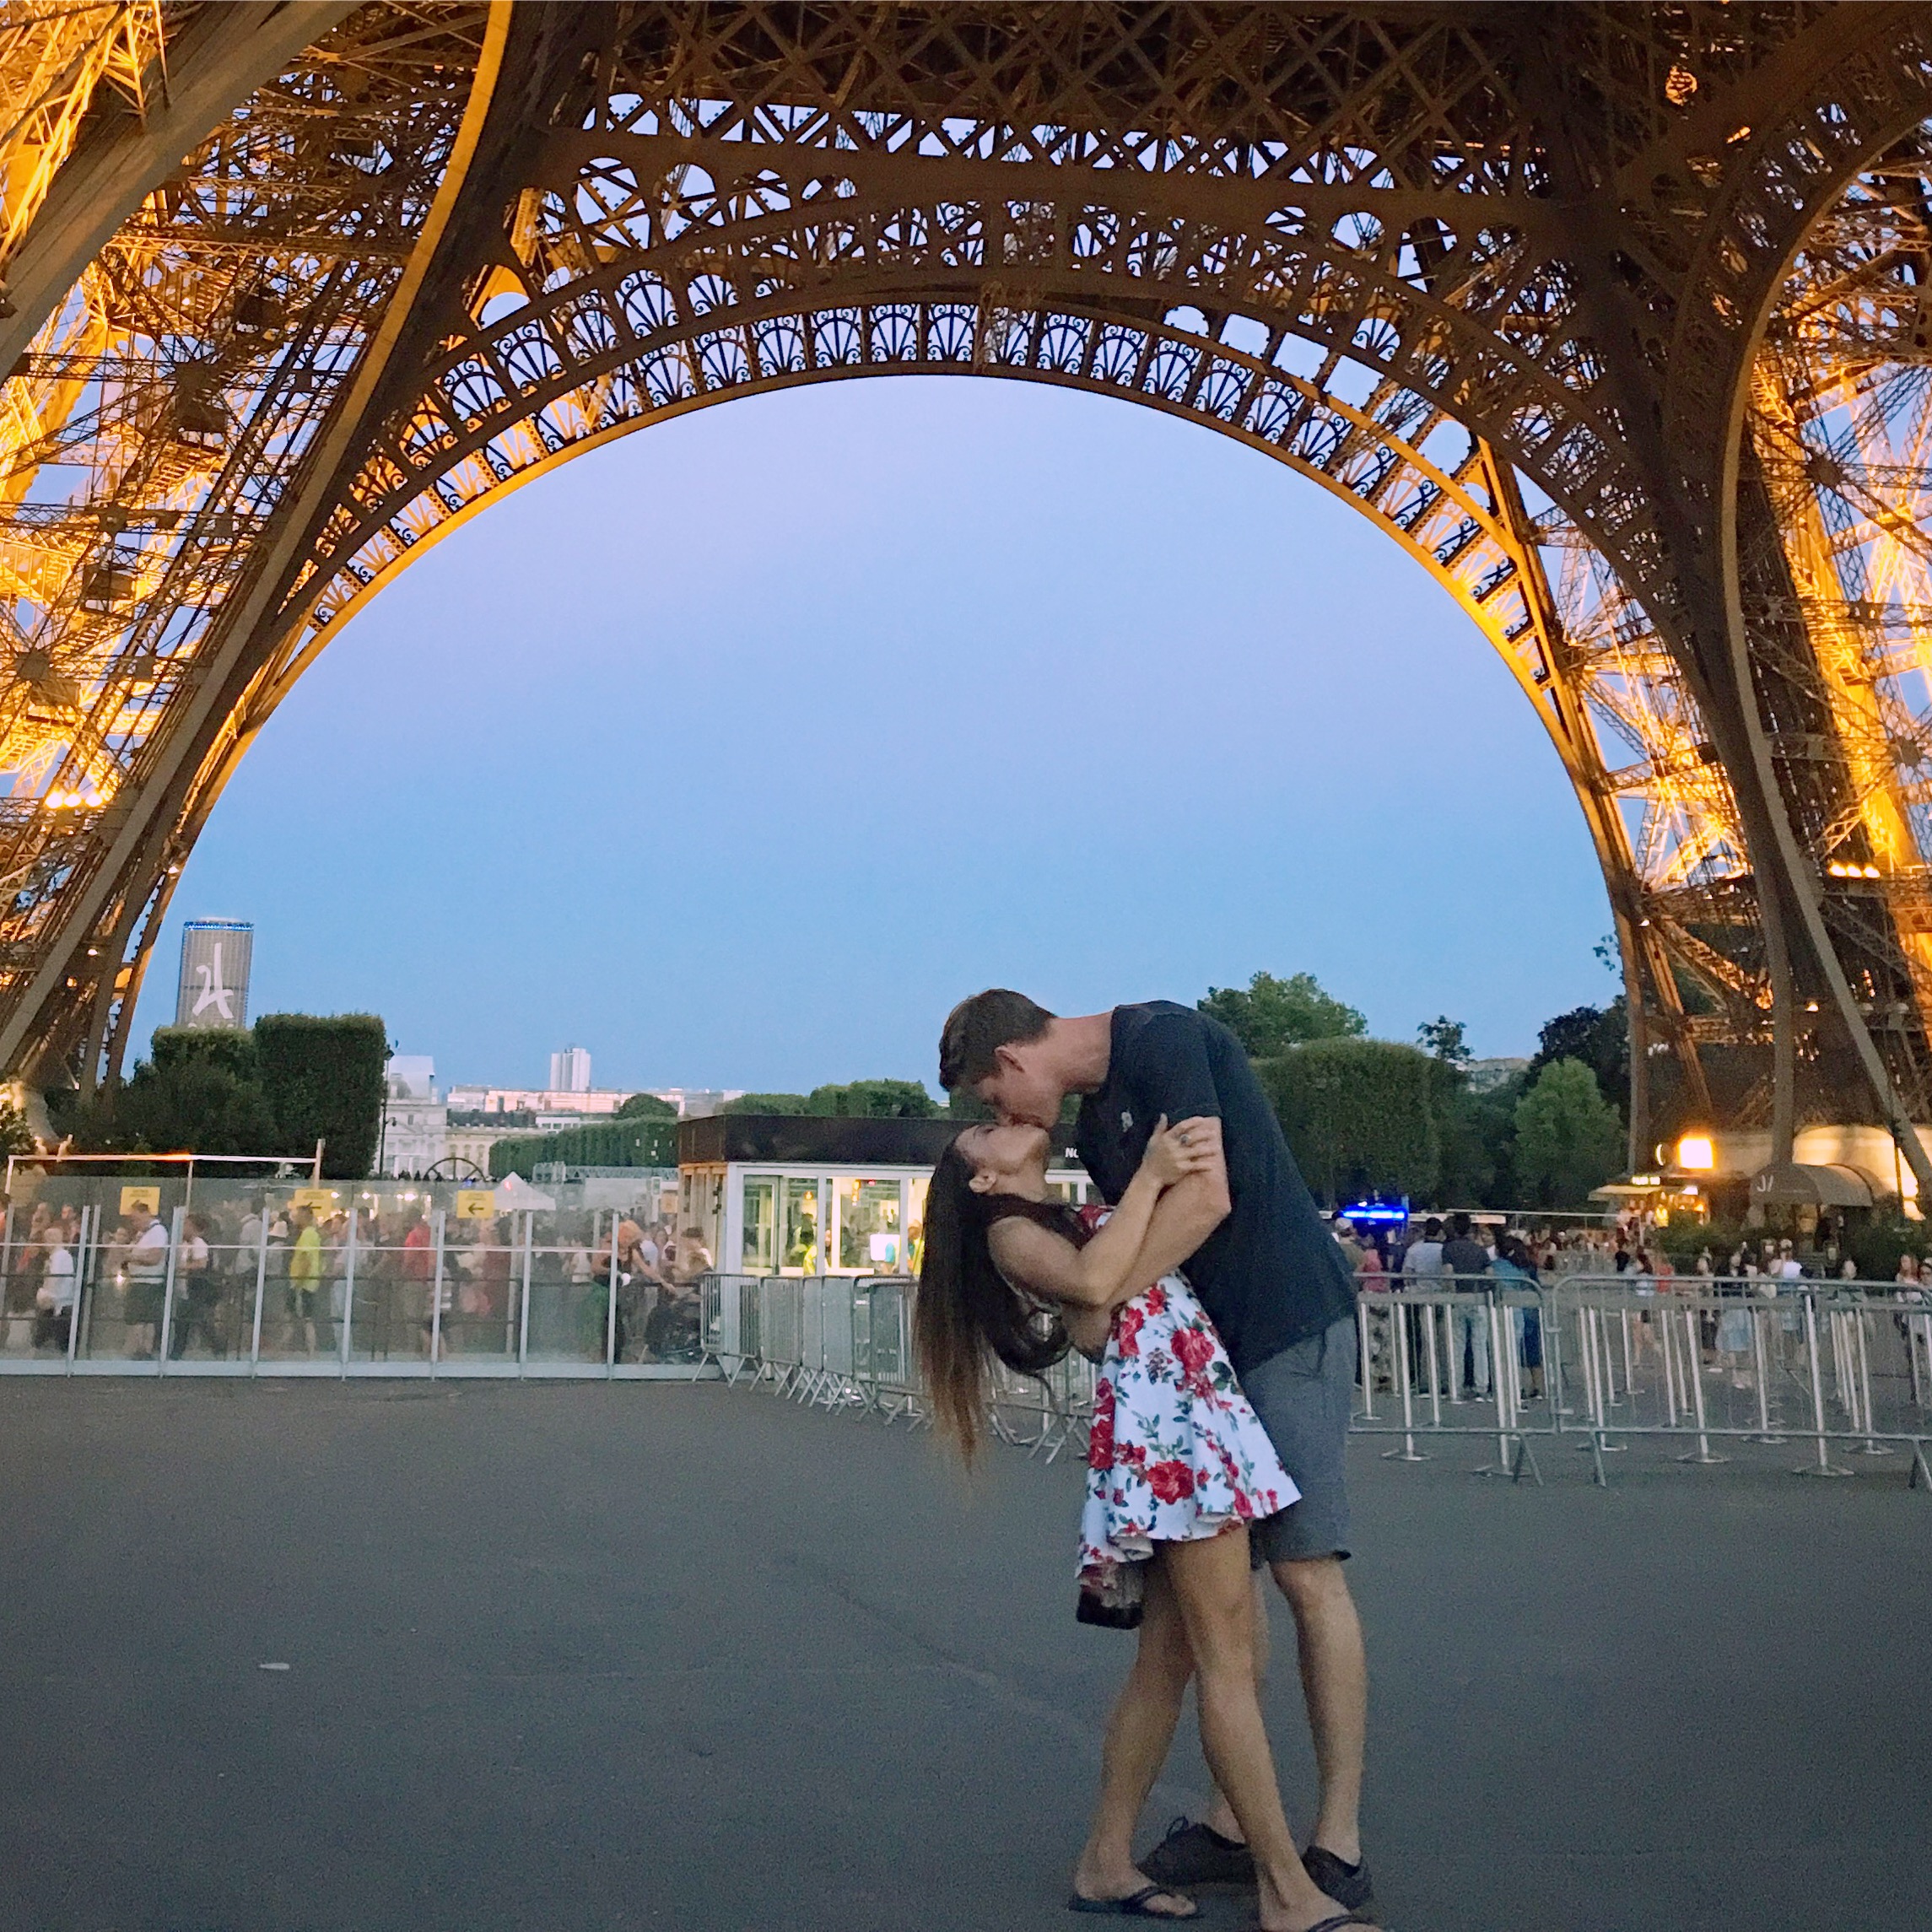
city, eiffel tower, paris, skyscraper, monument, tourist, travel, france, europe, construction, high, tower, landmark, sightseeing, attraction, black, kiss, tourism, french, spire, symmetry, culture, scene, famous, destination, cultural, architectural, kissing, romantic, photograph, sky, fun, ceremony, dress, arch, vacation, interaction, tree, tourist attraction, recreation, leisure, girl